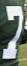
Number: 7